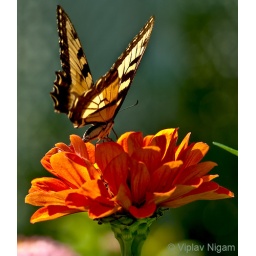
A butterfly over orange bloom